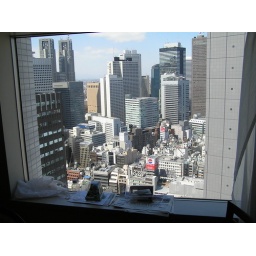
look out of the window in floor33 of hotel century southern tower